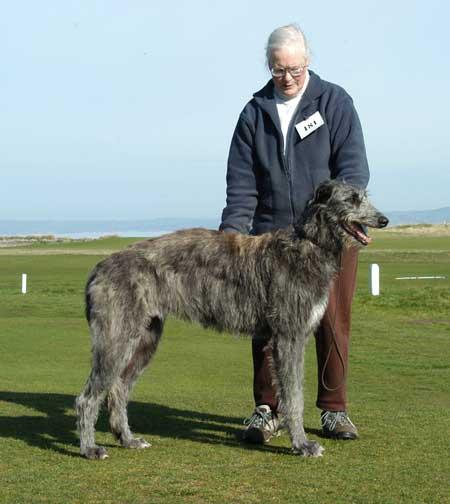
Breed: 224-n000056-Scottish_deerhound